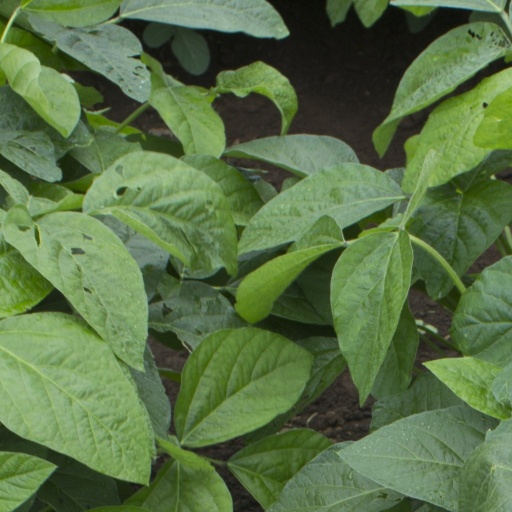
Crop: soybean